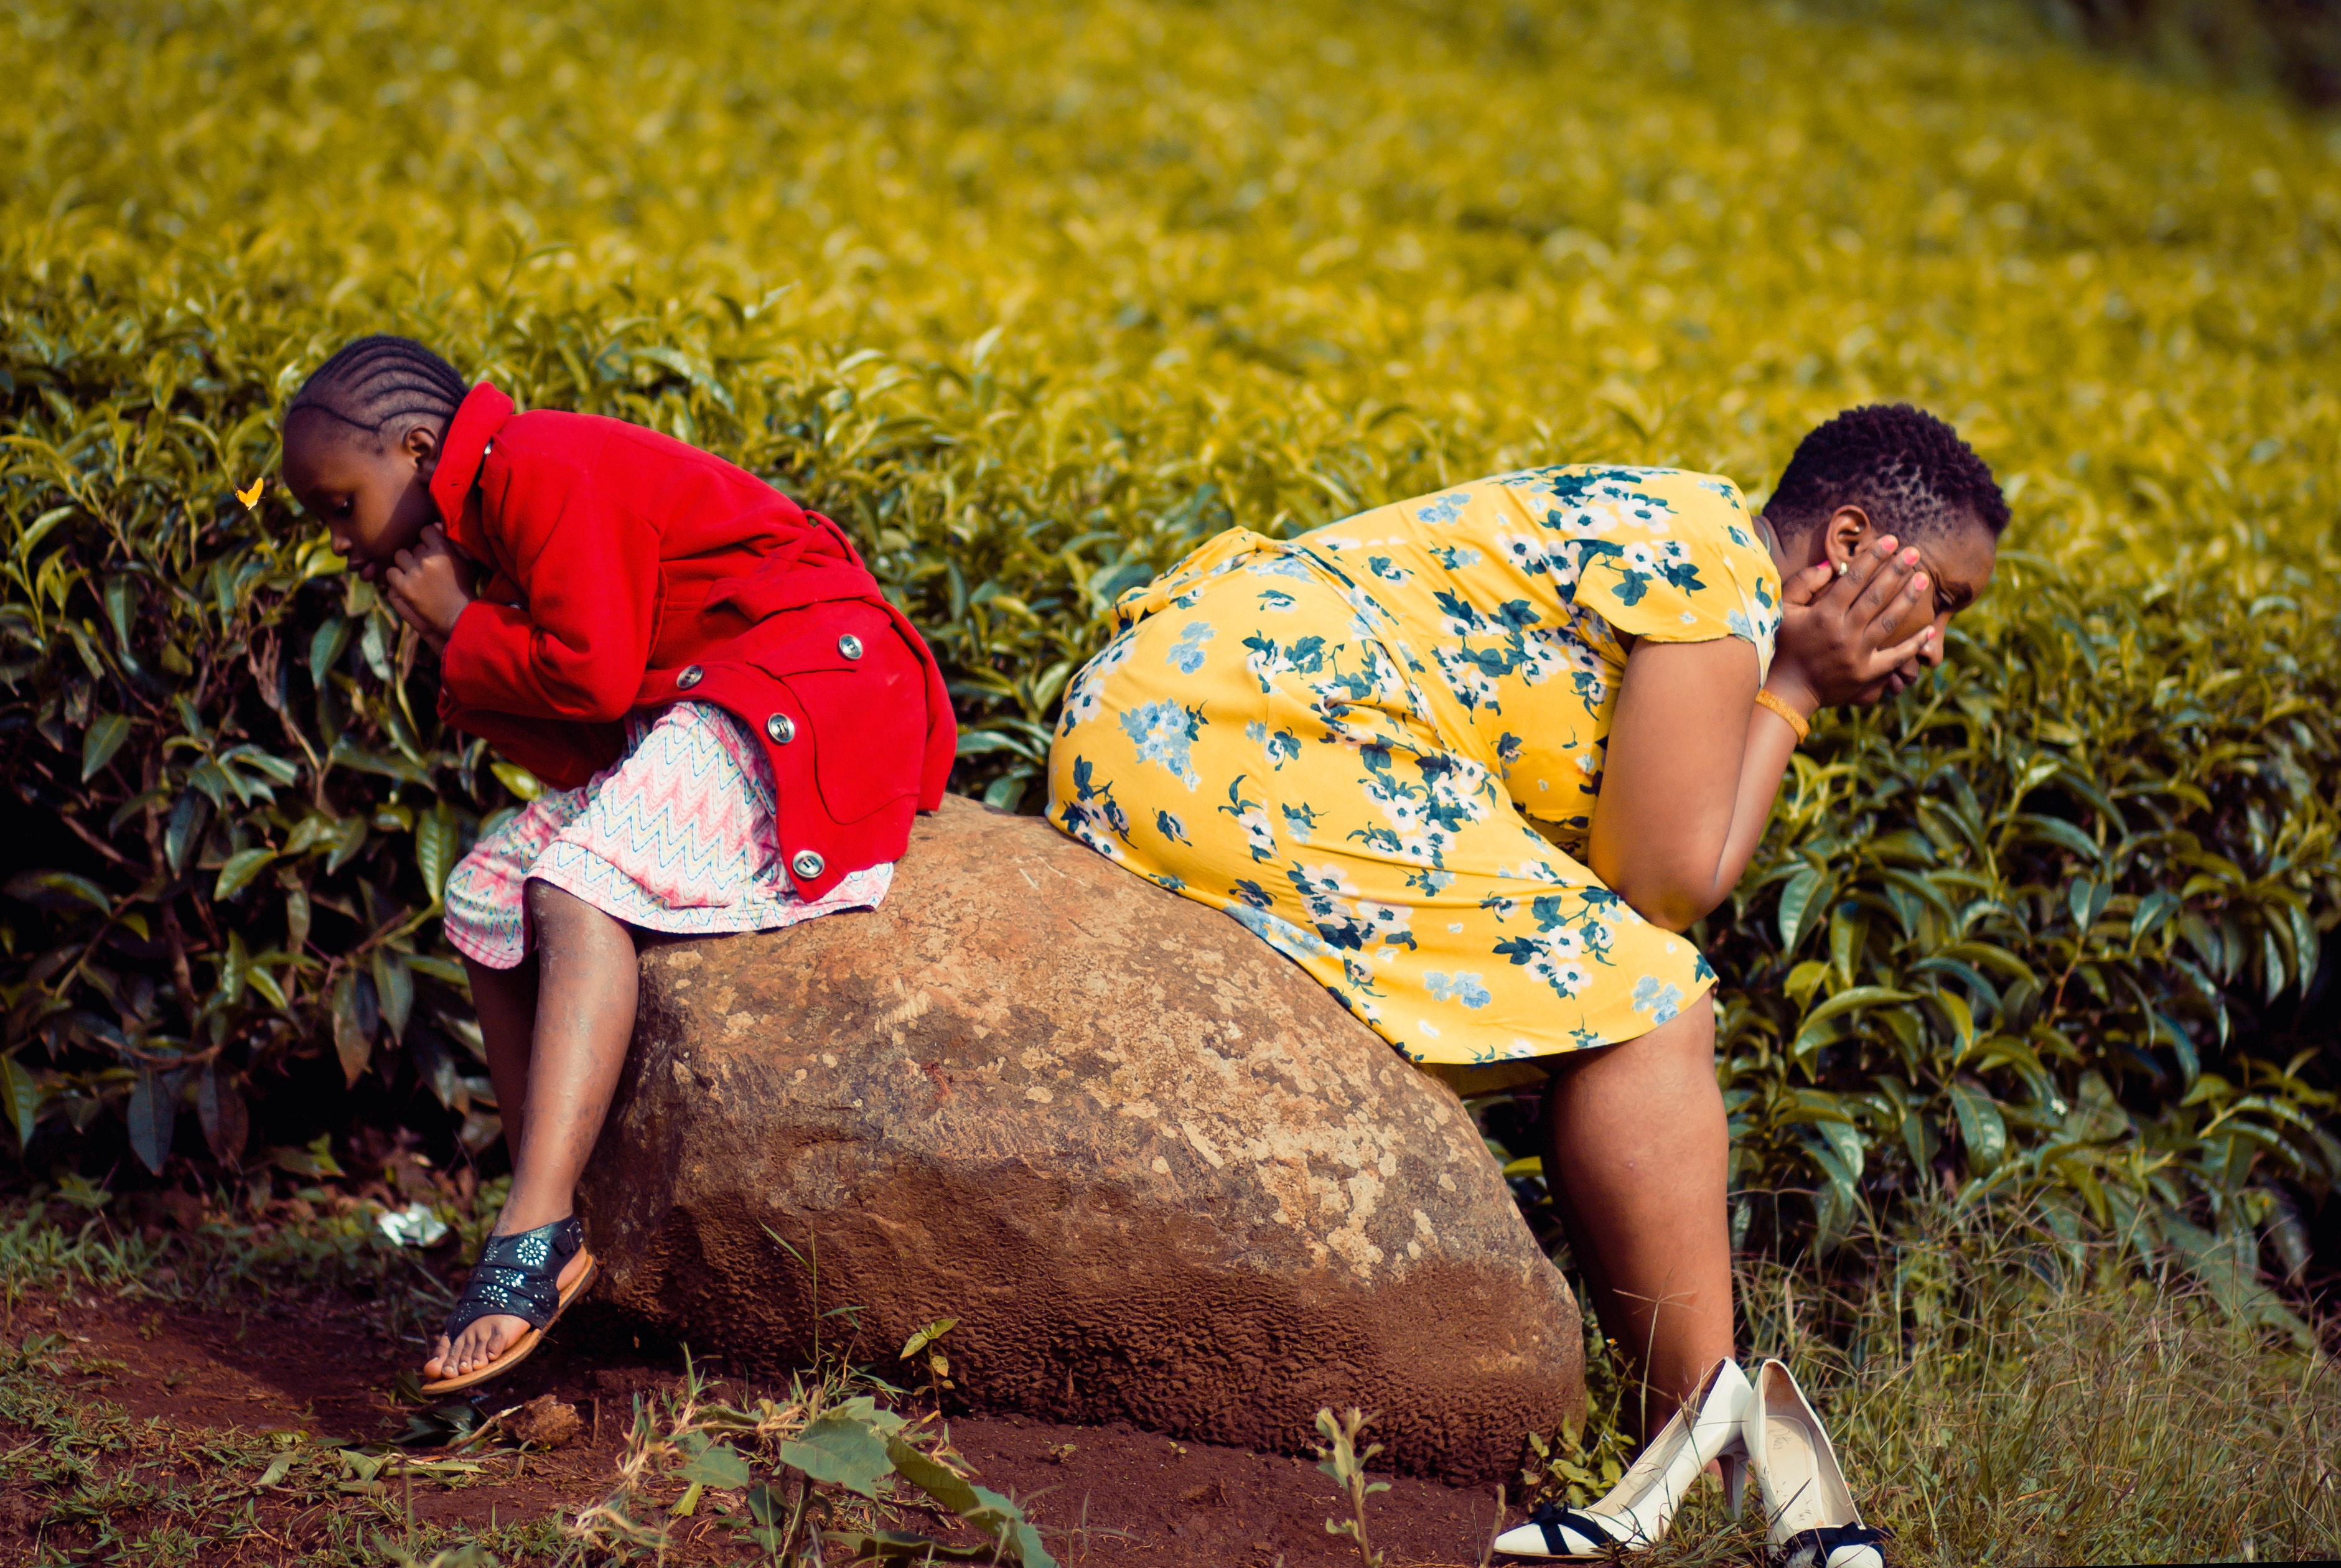
People in nature, yellow, green, red, grass family, grass, adaptation, fun, tree, field, plant, leisure, photography, rural area, soil, happy, plantation, human leg, tourism, vacation, farm, child